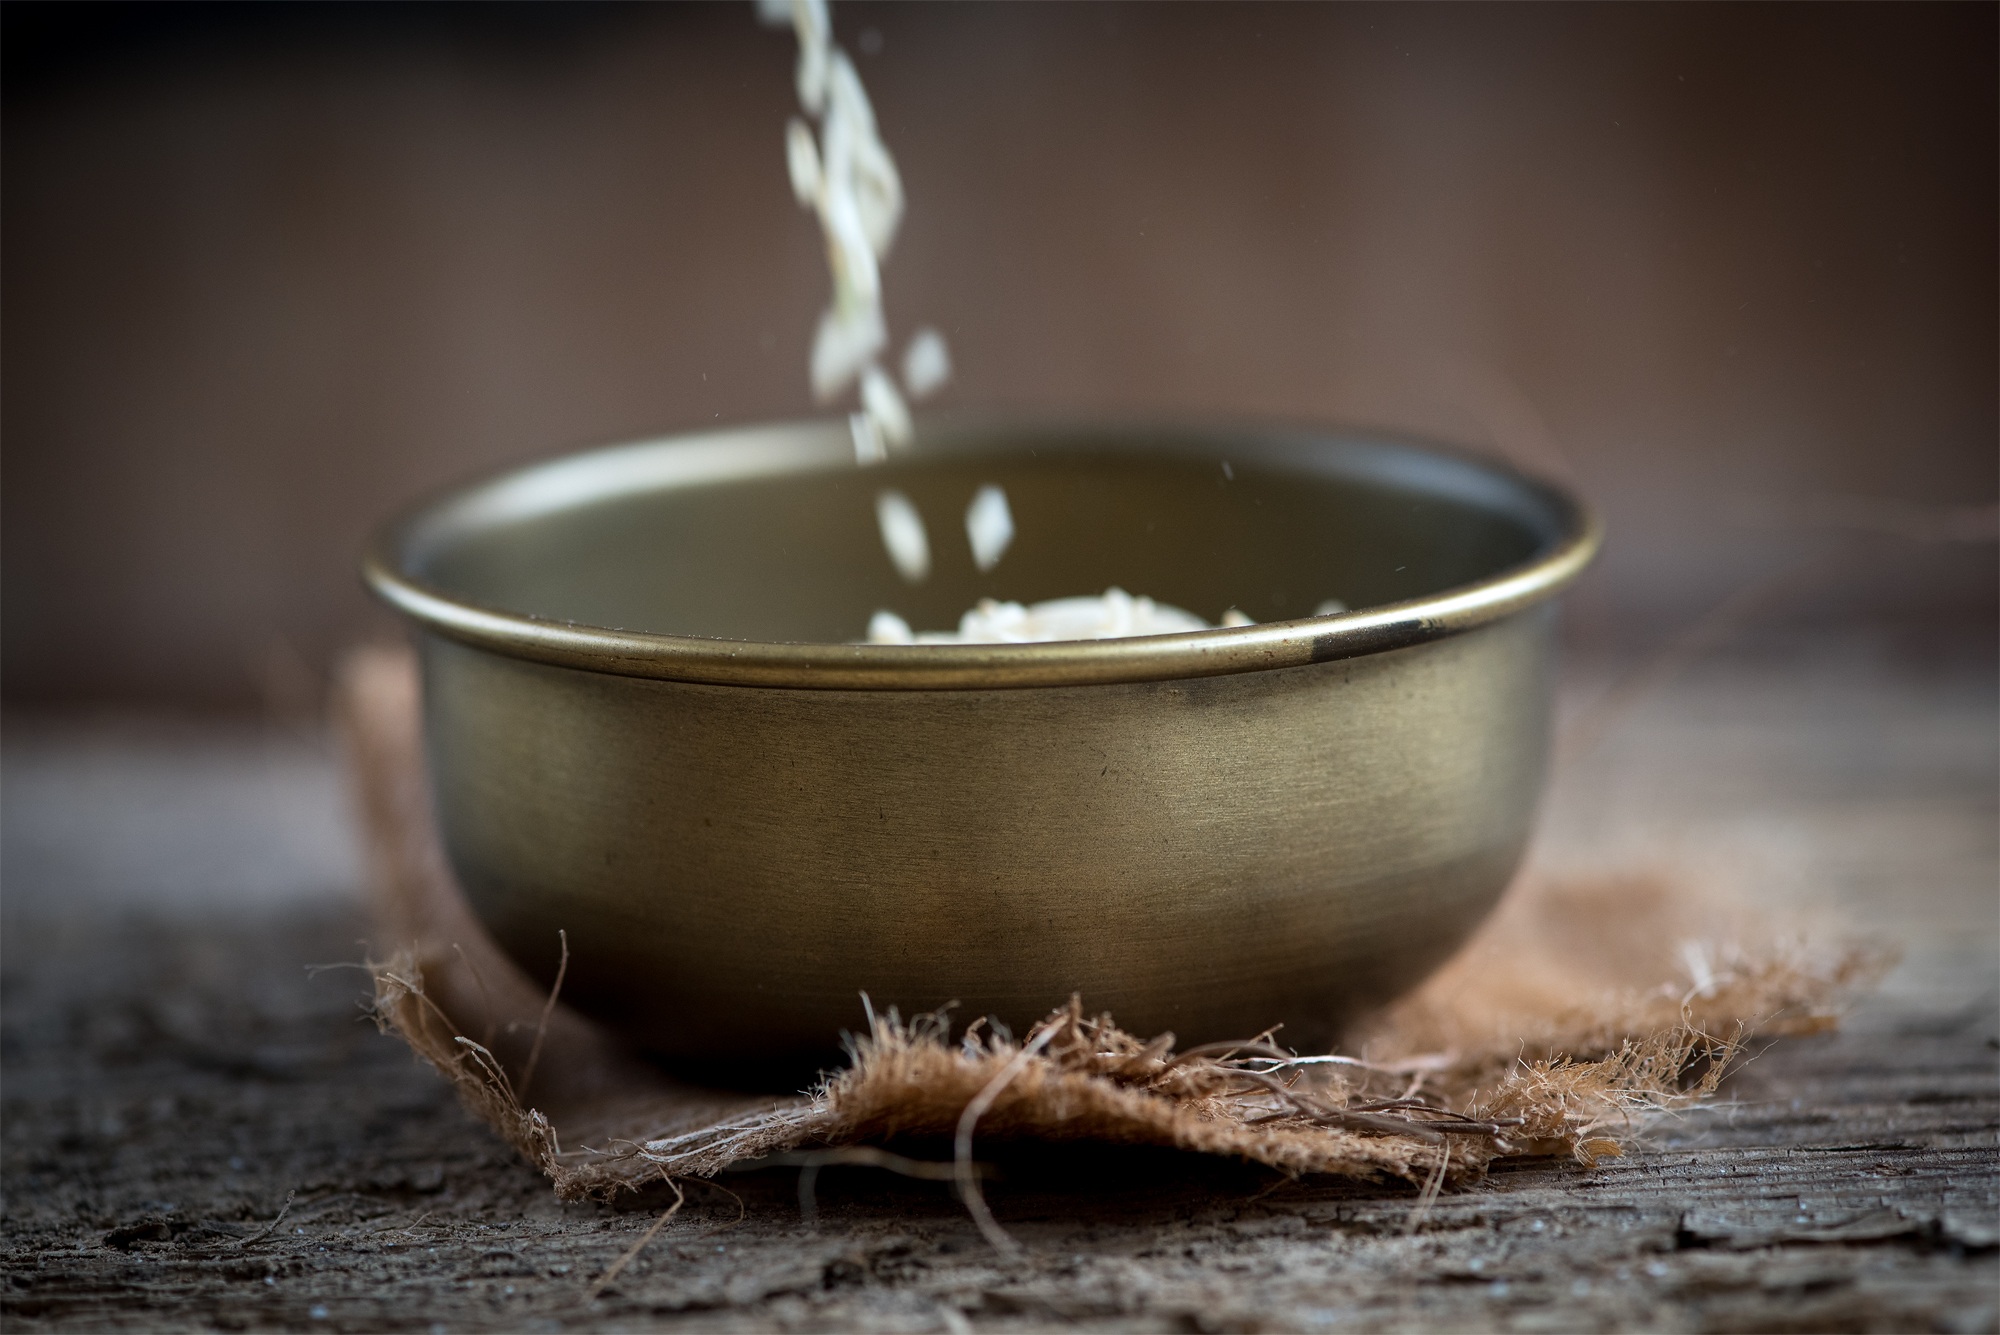
morning, bowl, dish, food, vessel, close, rice, close up, coconut, food photography, filling, in motion, macro photography, flavor, brass bowl, a trickle